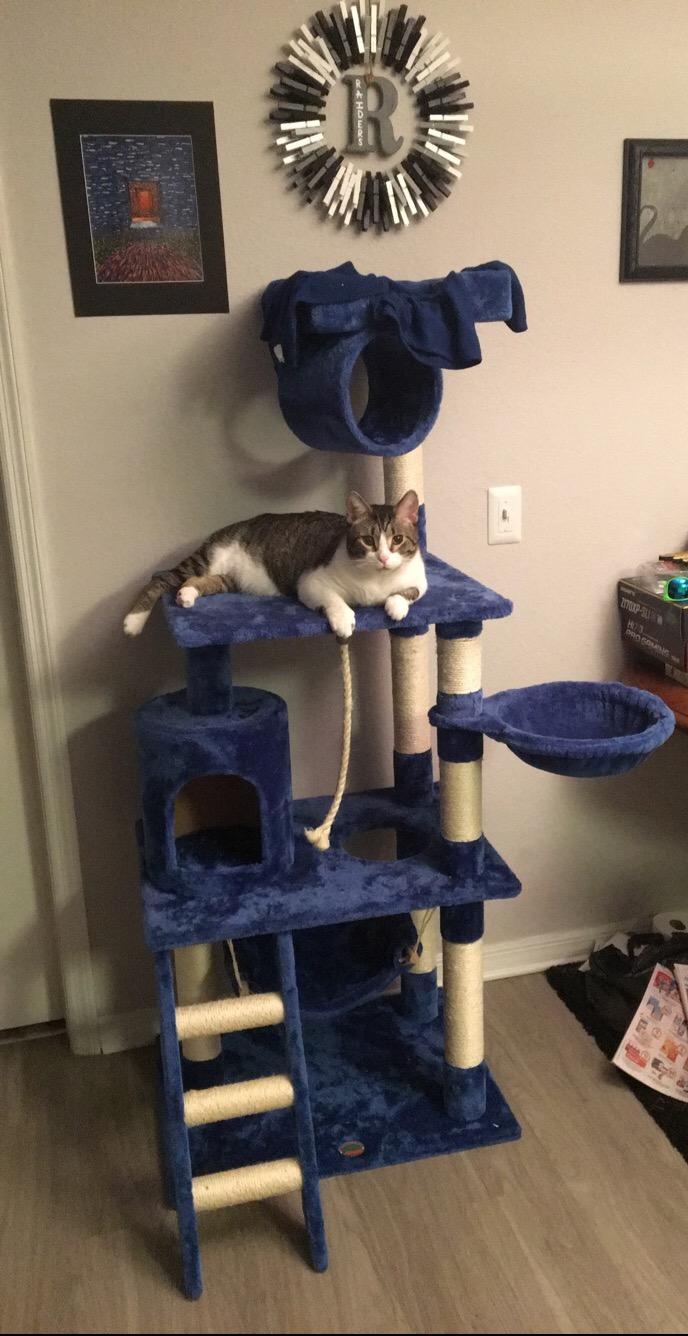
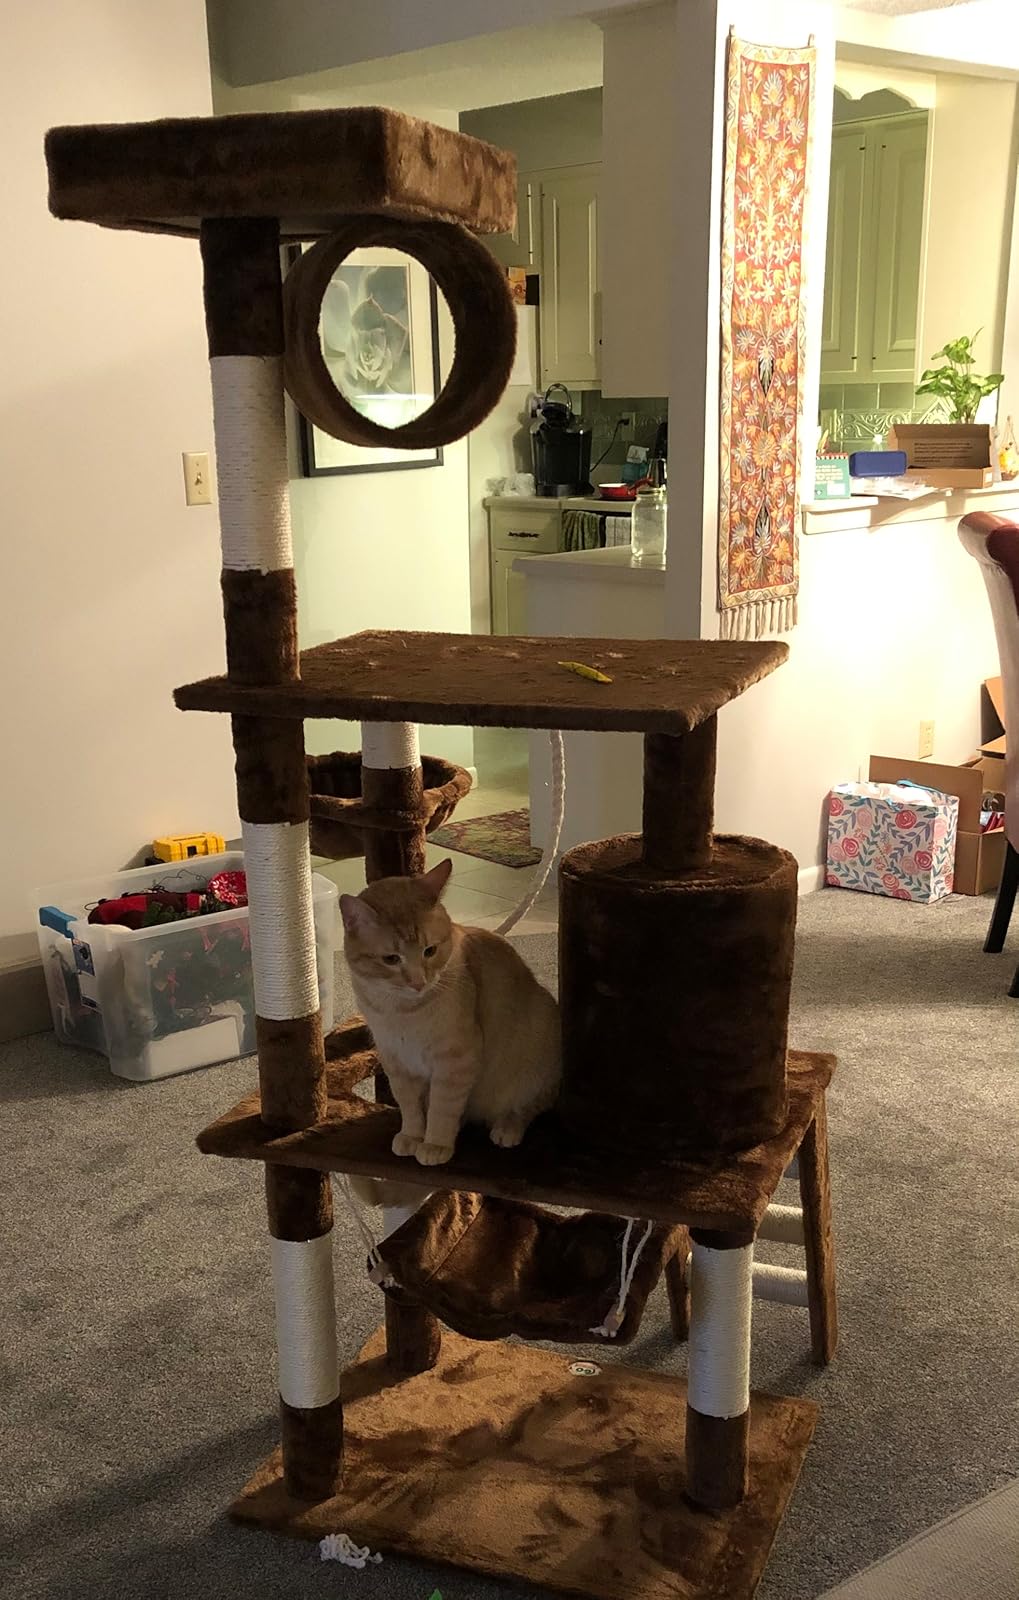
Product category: items_cat tree
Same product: no